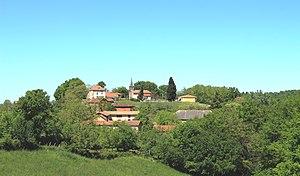
Bouilh-Devant (Hautes-Pyrénées)
Bouilh-Devant est une commune française située dans le département des Hautes-Pyrénées, en région Occitanie.